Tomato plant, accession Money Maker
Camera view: tilt-top (135 deg); turntable rotation: 330 degrees
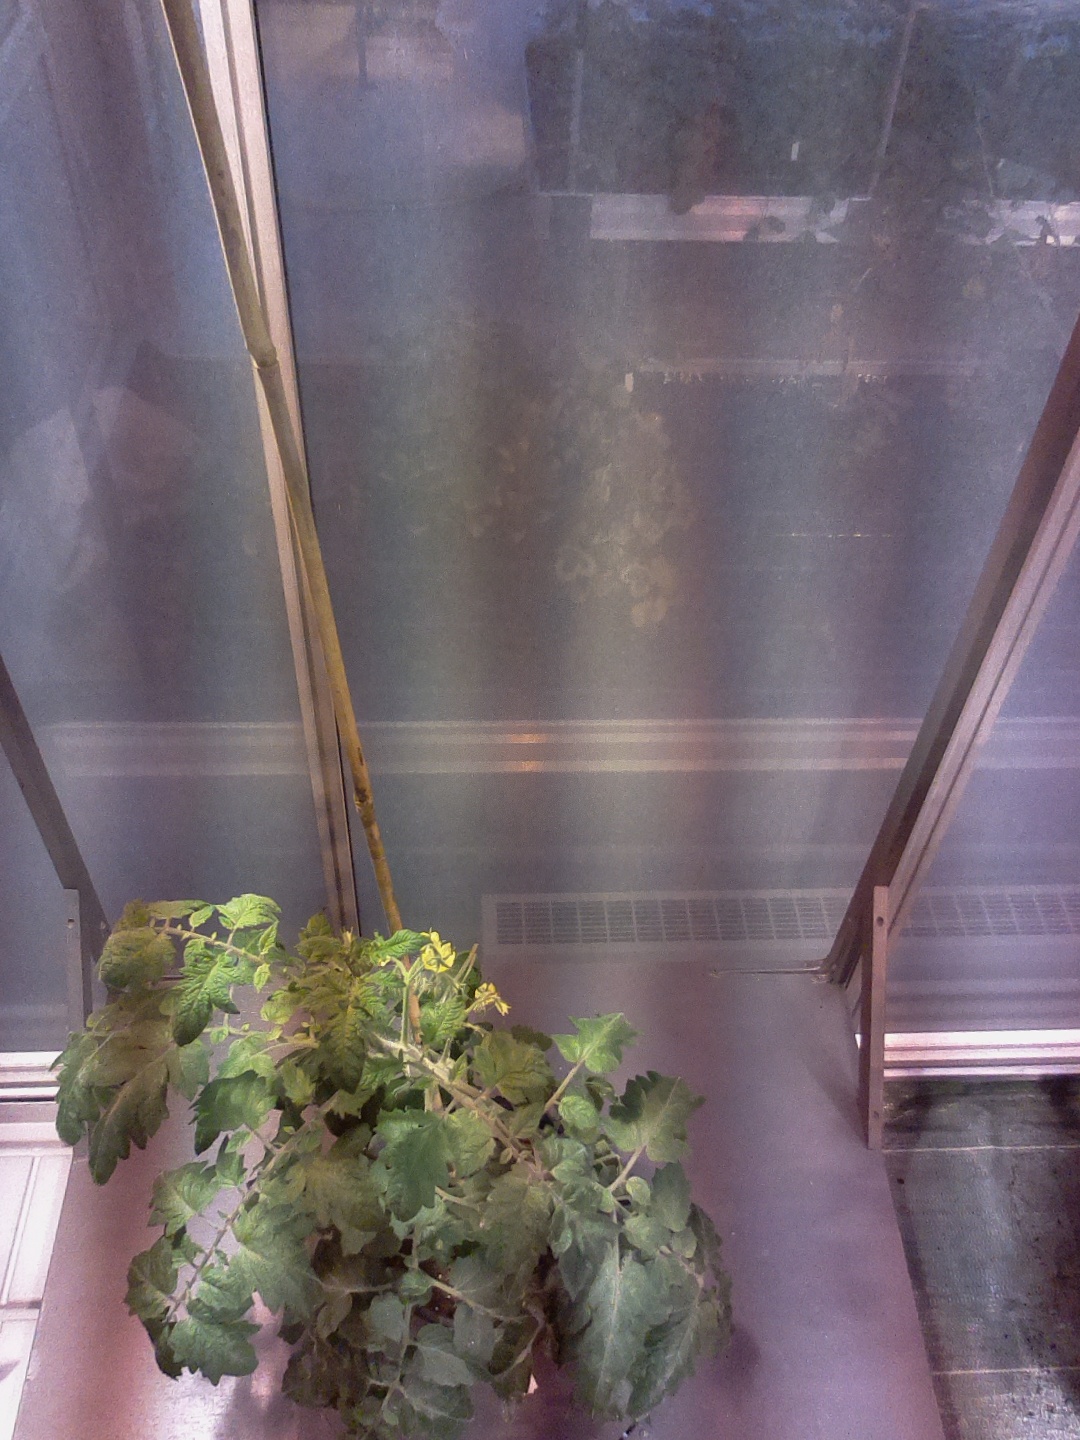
BBCH growth stage 66: Full flowering, 60%-70% of flowers open, more petals falling